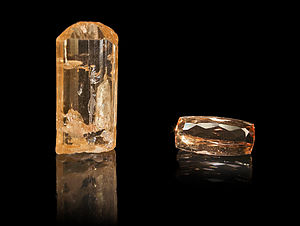
Topas
Topaz
En topas er et siliciummineral lavet af aluminium og fluor.